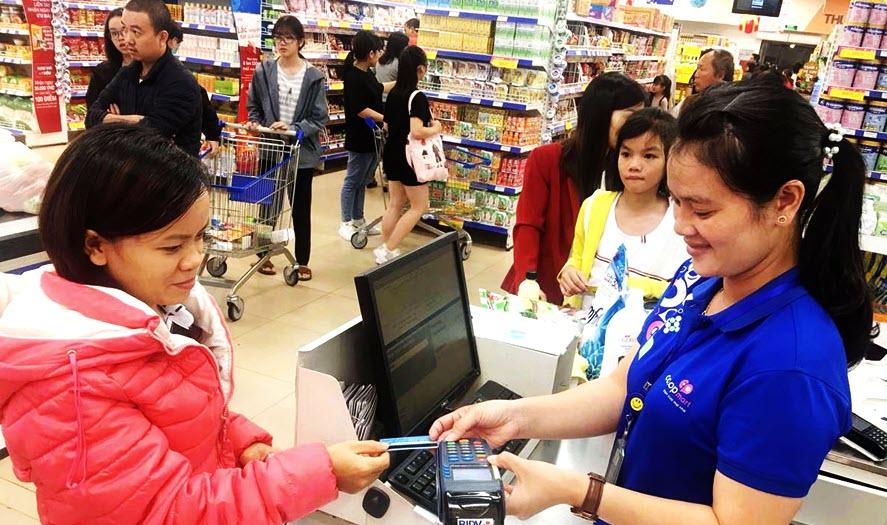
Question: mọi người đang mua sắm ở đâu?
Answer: ở siêu thị